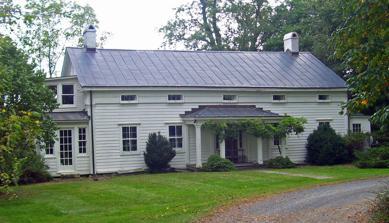
Building: Dubois-Phelps House
Country: United States of America
Year built: 1851
Historic house in New York, United States United States historic place Dubois-Phelps House U.S. National Register of Historic Places Show map of New York Show map of the United States Location 90 Walkill Rd., Town of Montgomery , NY Nearest city Newburgh Coordinates 41°34′40″N 74°11′39″W / 41.57778°N 74.19417°W / 41.57778; -74.19417 Area 61.4 acres (24.8 ha) Built 1940 ( 1940 ) Architectural style Mid 19th Century Revival, Greek Revival NRHP reference No. 97000939 Added to NRHP August 21, 1997 The Dubois-Phelps House is a farmhouse located off Wallkill Road outside of the village of Walden in the Town of Montgomery , New York , United States. It is in the center of Riverside Farm, close to the Wallkill River . The original farmhouse was built sometime in the 18th century. In 1851, Nathaniel DuBois bought it and renovated it extensively in the Greek Revival style , creating the building as it exists today. The Phelps family, its current occupant, bought the property from his descendants in 1922. It was added to the National Register of Historic Places in 1997. References